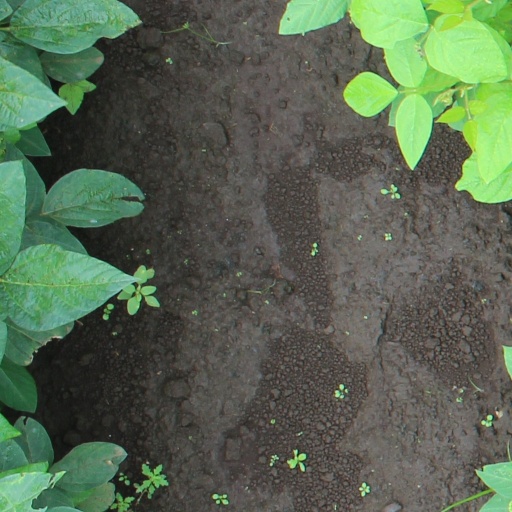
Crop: soybean